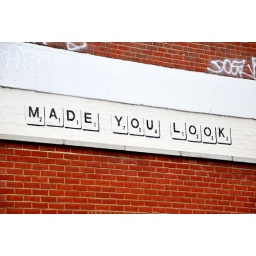
wall in notting hill